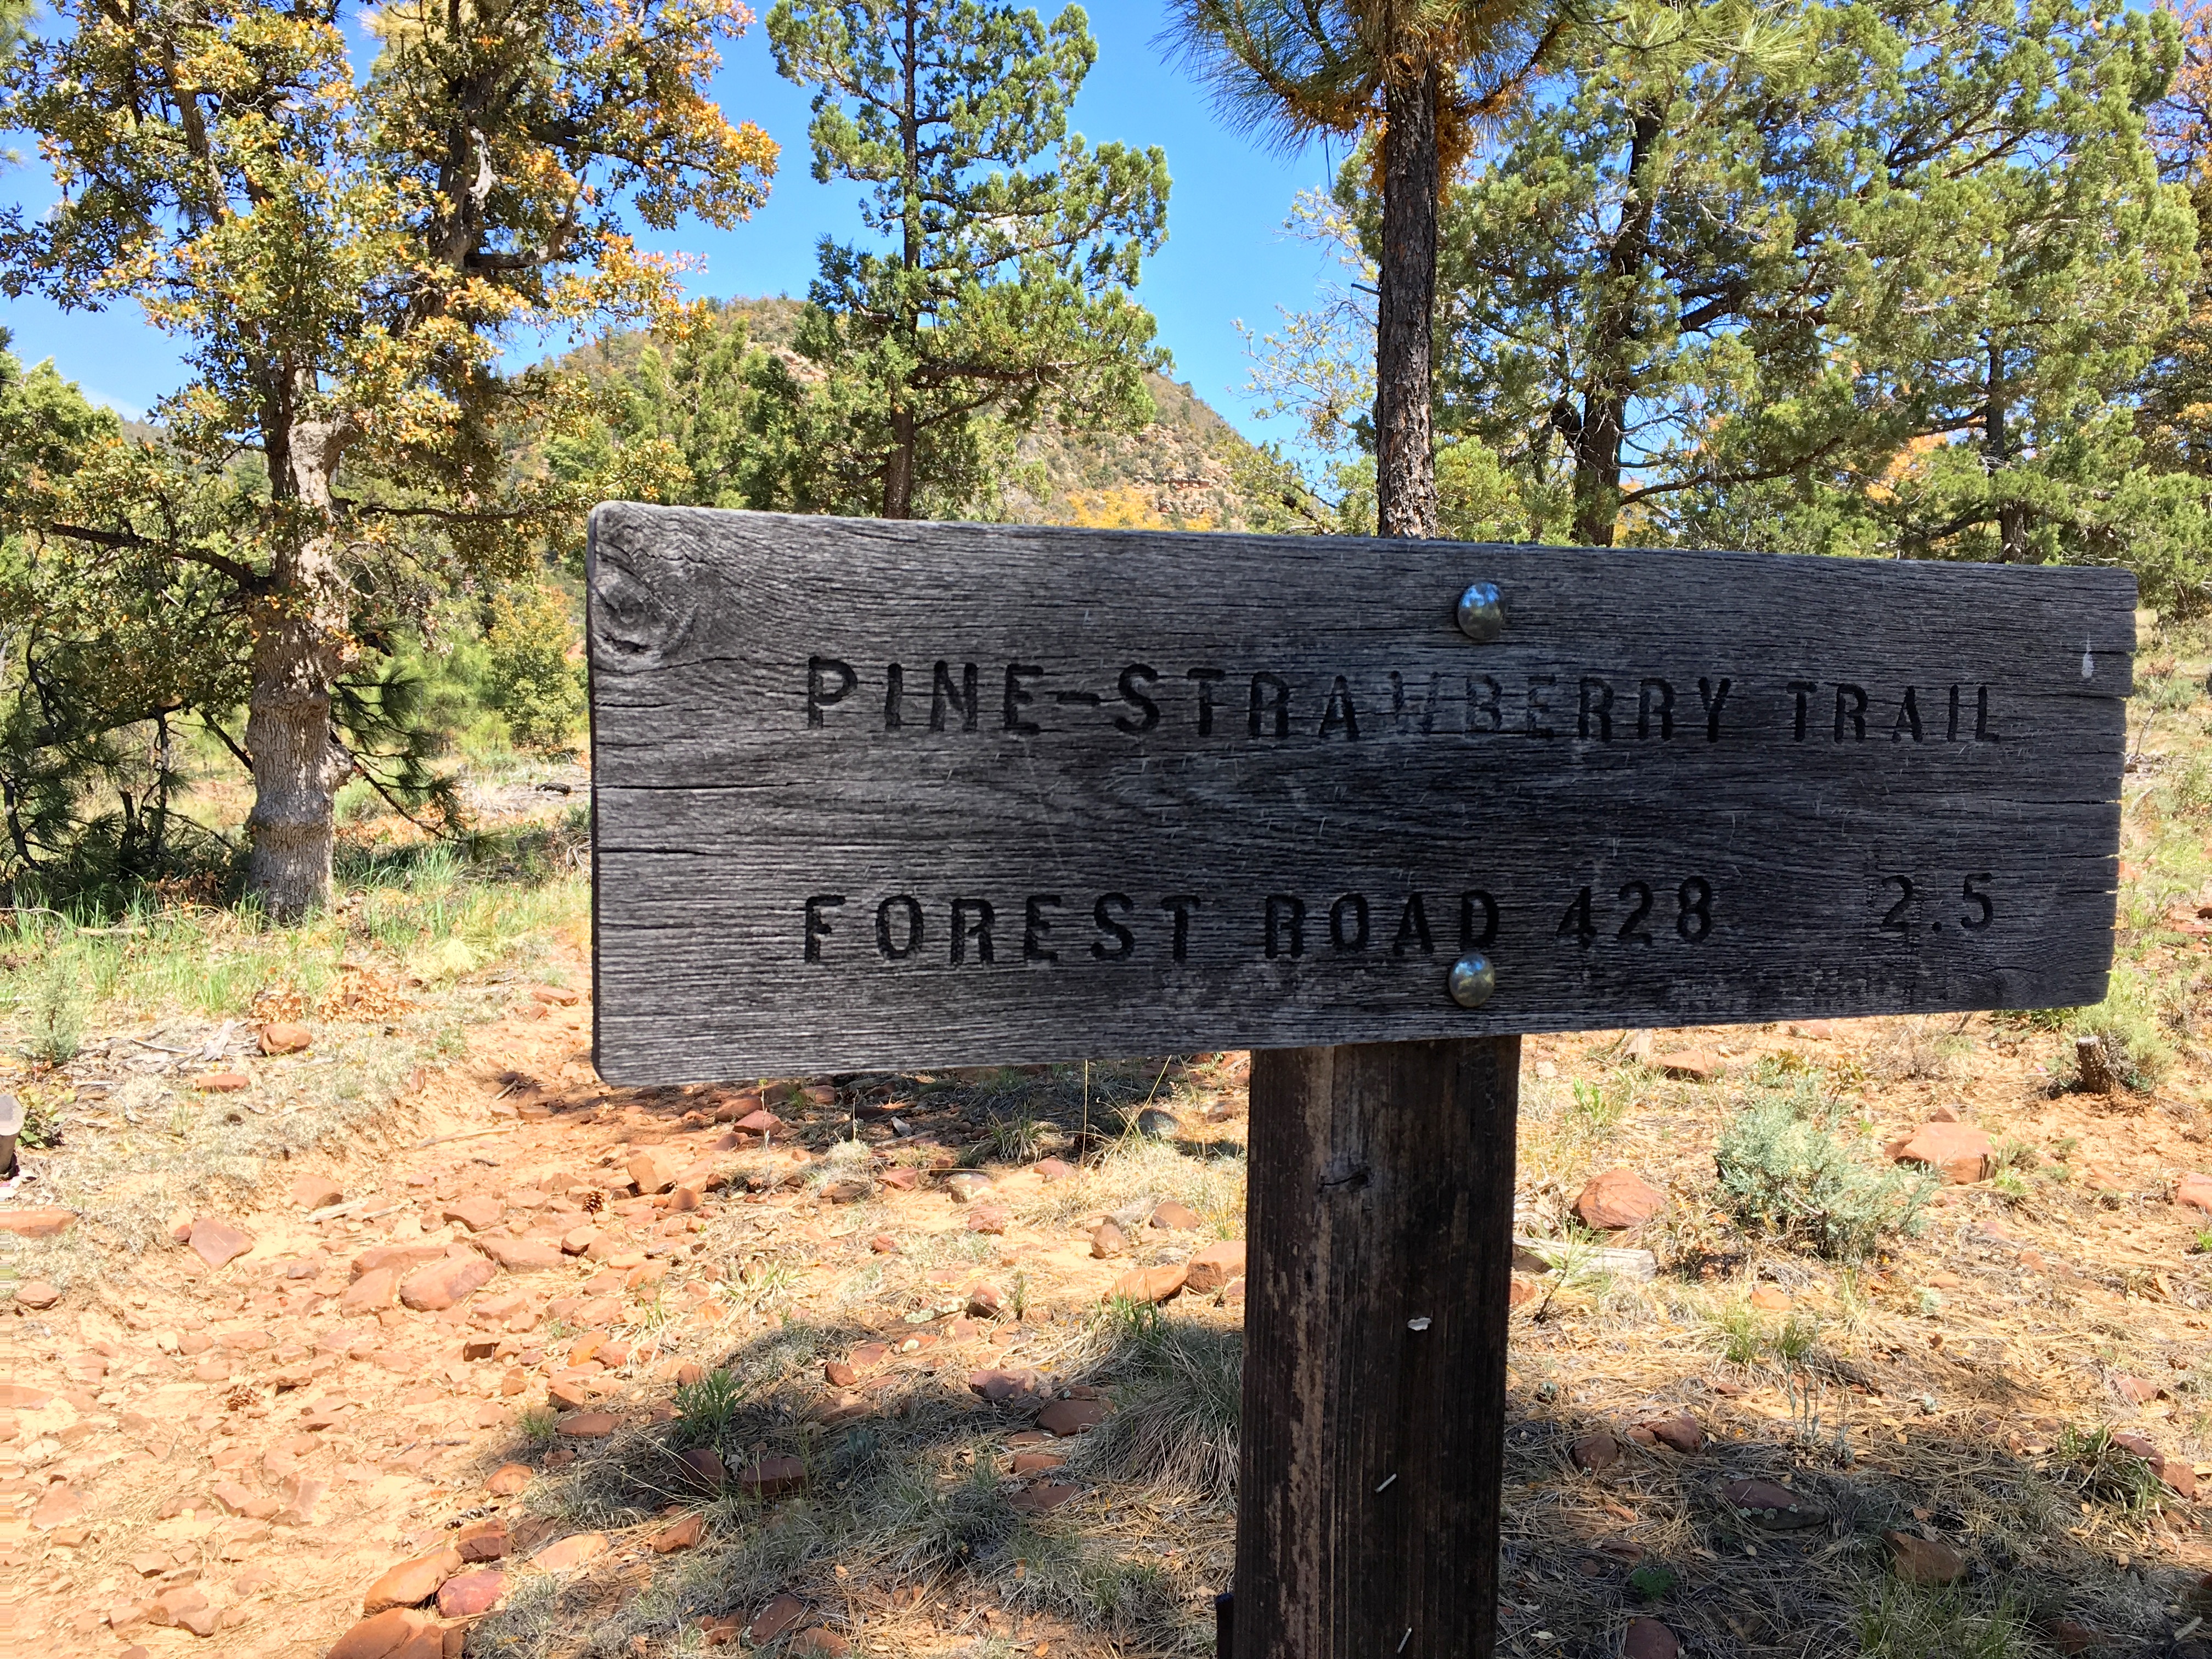
trail, cemetery